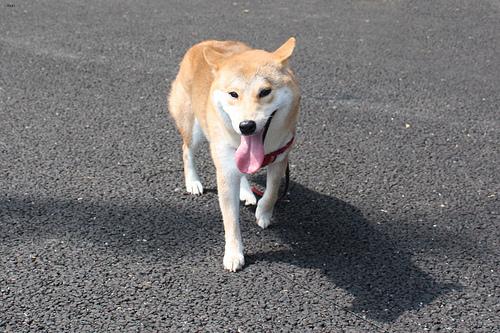
Breed: shiba inu